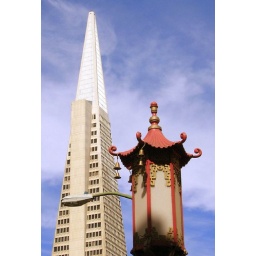
That is the tallest building in San Francisco ... with a lamp post from Chinatown